The Confession (novel)

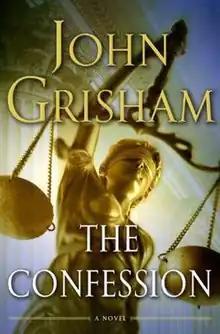
First edition cover

The Confession is a 2010 legal thriller novel by John Grisham, the second of two novels published in 2010. The novel is about the murder of a high school cheerleader and an innocent man's arrest for the crime. It was Grisham's first novel to be released simultaneously in digital and hardcover format.